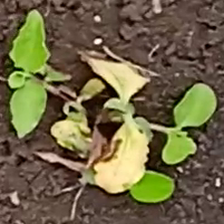
Weed species: Kena_(Commplina_benghalensio)